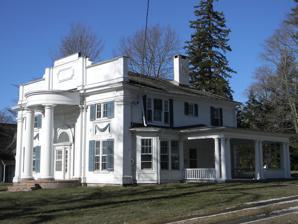
Building: Silver Lake Bank
Country: United States of America
Year built: 1816
United States historic place Silver Lake Bank U.S. National Register of Historic Places Silver Lake Bank, February 2012 Show map of Pennsylvania Show map of the United States Location 75 Church St., Montrose, Pennsylvania Coordinates 41°49′55″N 75°52′34″W / 41.83194°N 75.87611°W / 41.83194; -75.87611 Area 1 acre (0.40 ha) Built 1816 Architectural style Greek Revival NRHP reference No. 75001666 Added to NRHP March 07, 1975 The Silver Lake Bank in Montrose , Pennsylvania is a building from 1816. It was listed on the National Register of Historic Places in 1975. It is now used as the headquarters for the Center for Anti-Slavery Studies nonprofit organization. References